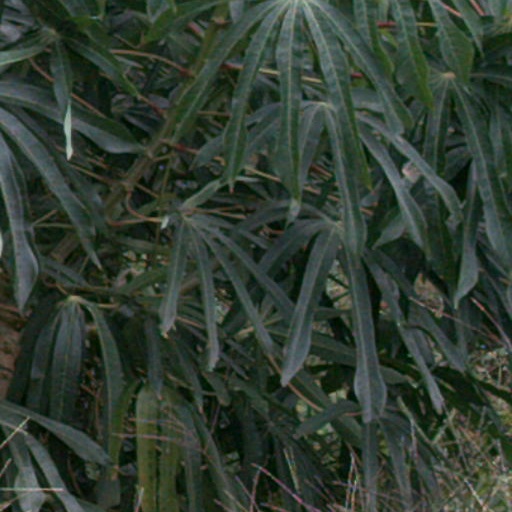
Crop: cassava